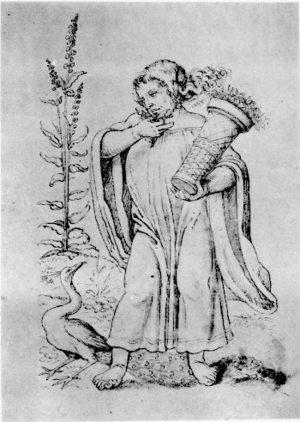
354 est une année commune commençant un samedi.